Cork hat

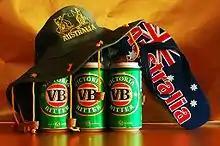
A cork hat, Australian beer and a thong

A cork hat is a type of headgear with corks strung from the brim, to ward off insects.